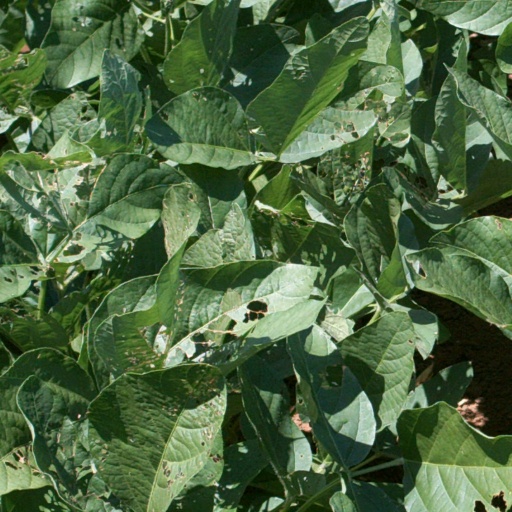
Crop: soybean